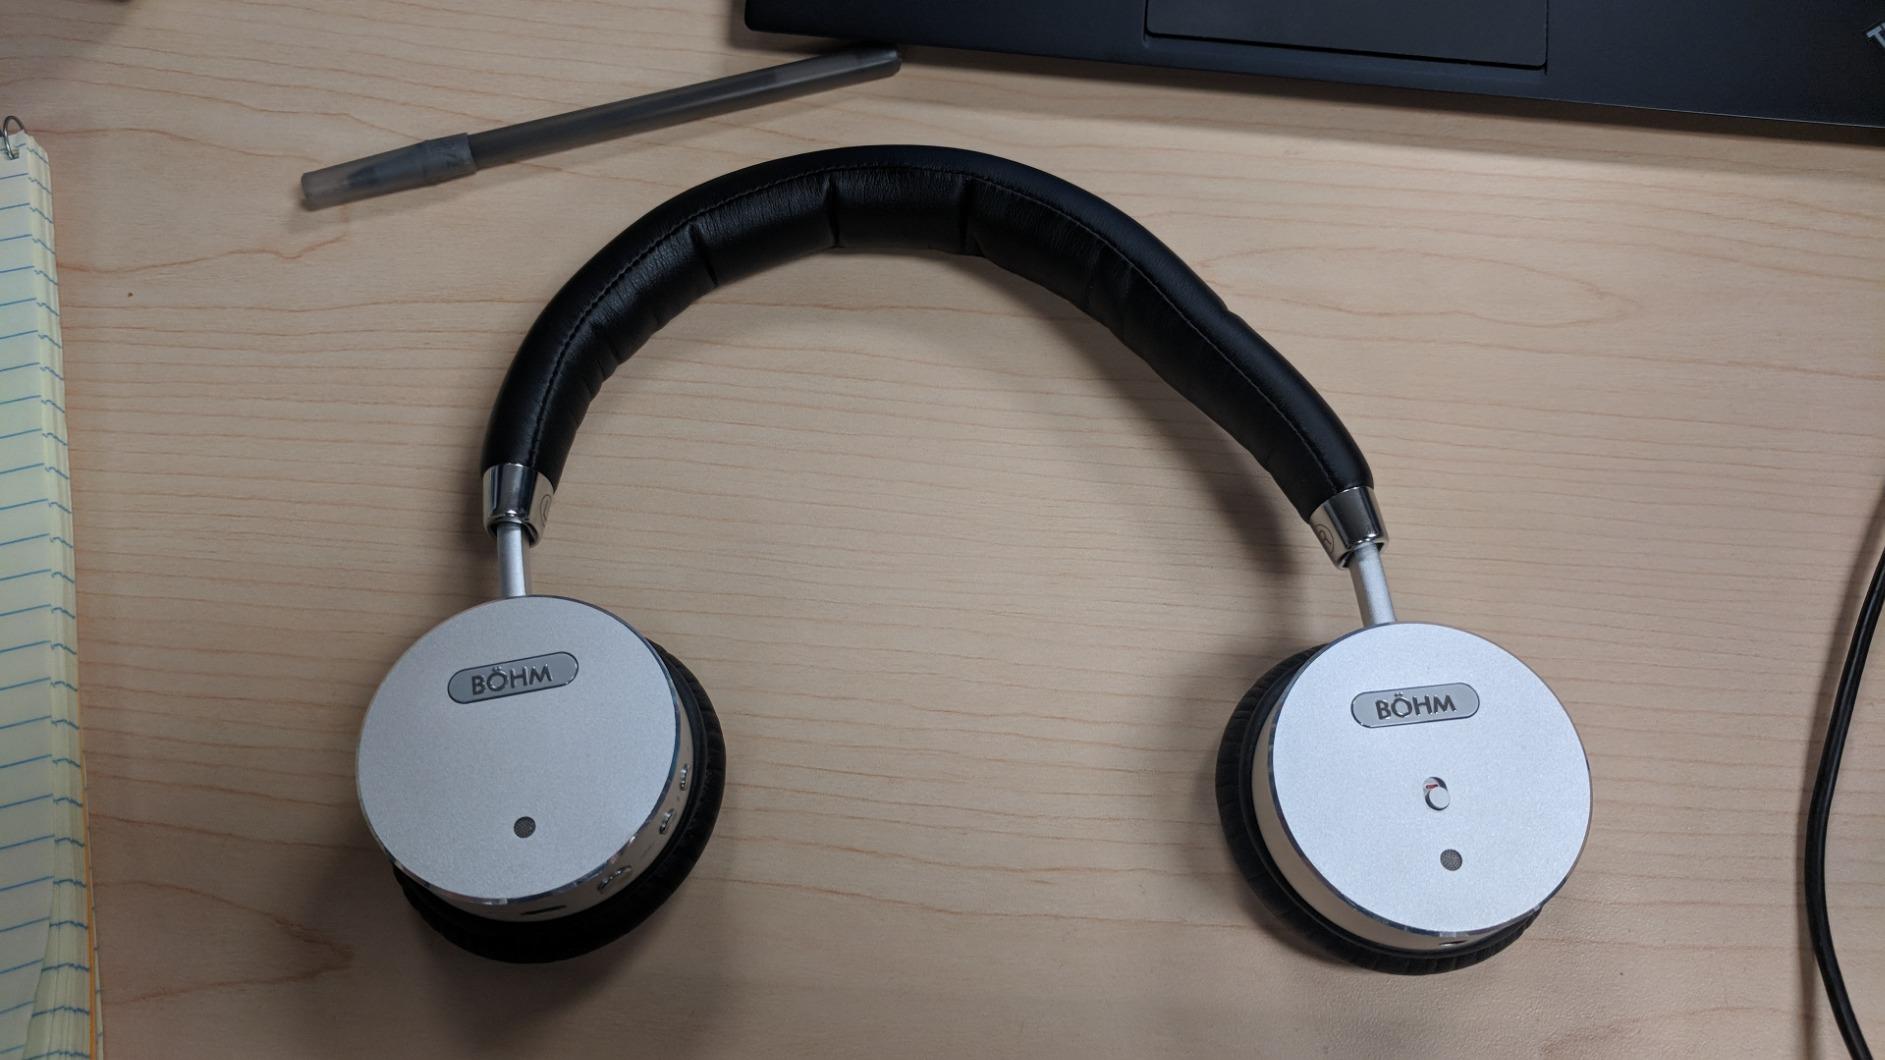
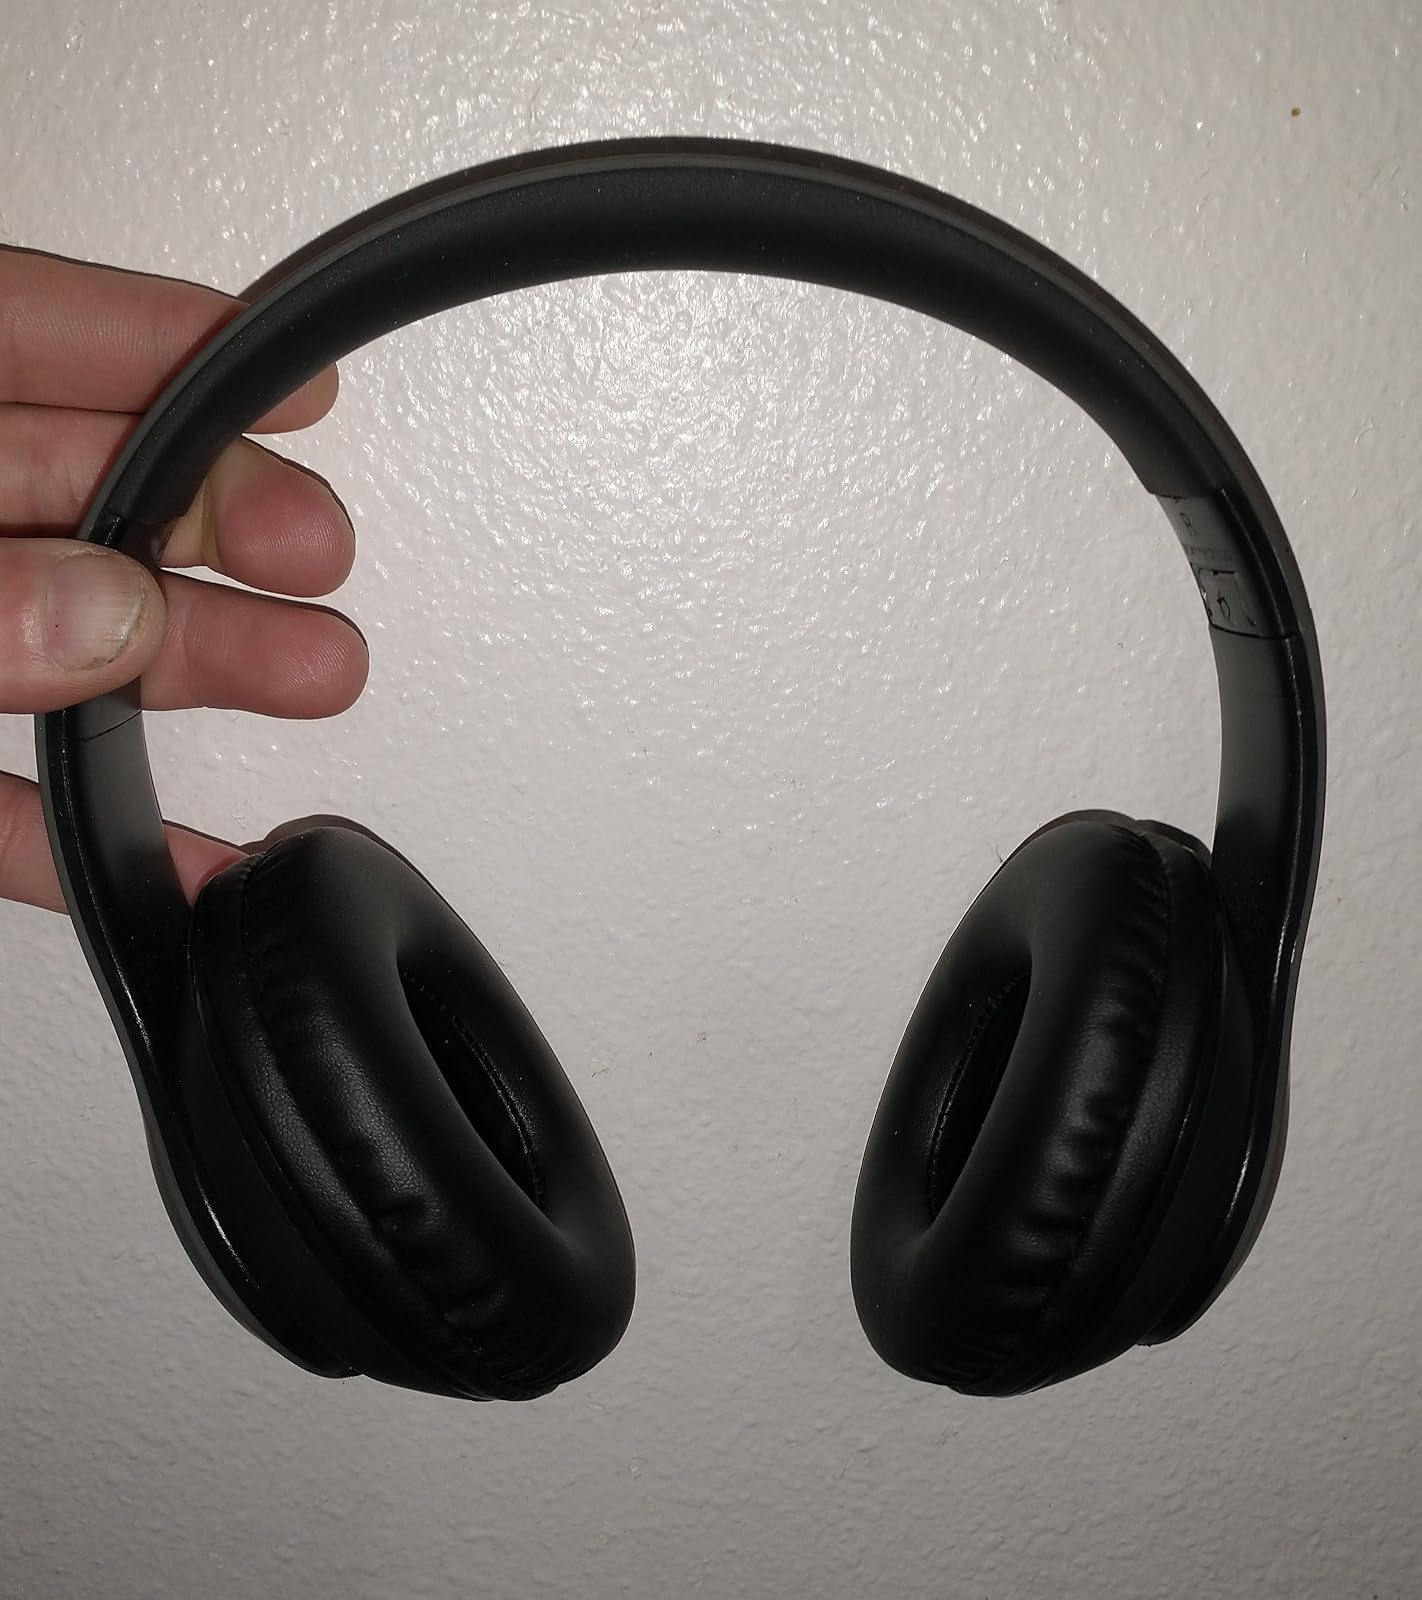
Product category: headphones
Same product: no